Race for the White House

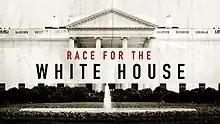

Race for the White House is an American political television show that discusses various US presidential election campaigns throughout United States history. It premiered on March 6, 2016, on CNN. The series is narrated by Kevin Spacey, well known at the time of production for playing fictional President Frank Underwood in the American version of "House of Cards". After Spacey faced allegations of child sexual abuse, the narration was re-recorded by Spacey's "House of Cards" co-star Mahershala Ali. Netflix Canada still streamed the original version with Kevin Spacey's audio narration until September 1, 2020, when the show was removed in Canada.